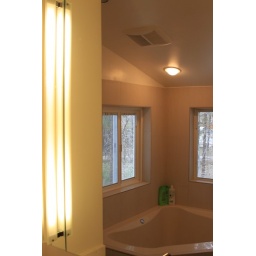
Reflection of the jacuzzi in the medicine cabinet in upstairs bathroom